31P/Schwassmann–Wachmann

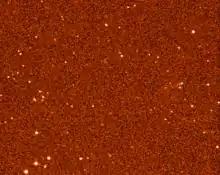
Comet 31P/Schwassmann-Wachmann observed on February 14, 2011

31P/Schwassmann–Wachmann, also known as Schwassmann–Wachmann 2, is a periodic comet in the Solar System. It was discovered on 17 January 1929, at an apparent magnitude of 11. The comet has been seen at every apparition.